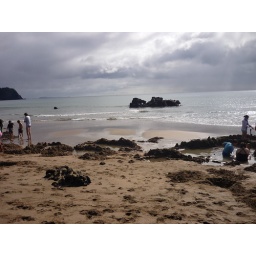
People were picking fresh mussels off the rock in the water